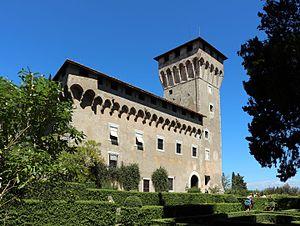
Cet article recense les sites inscrits au patrimoine mondial en Italie.
La villa Medicea del Trebbio est une villa médicéenne qui se situe près de San Piero a Sieve, dans le Mugello.